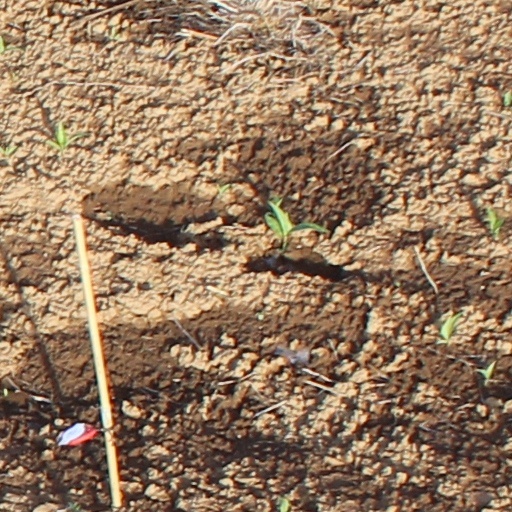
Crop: wheat